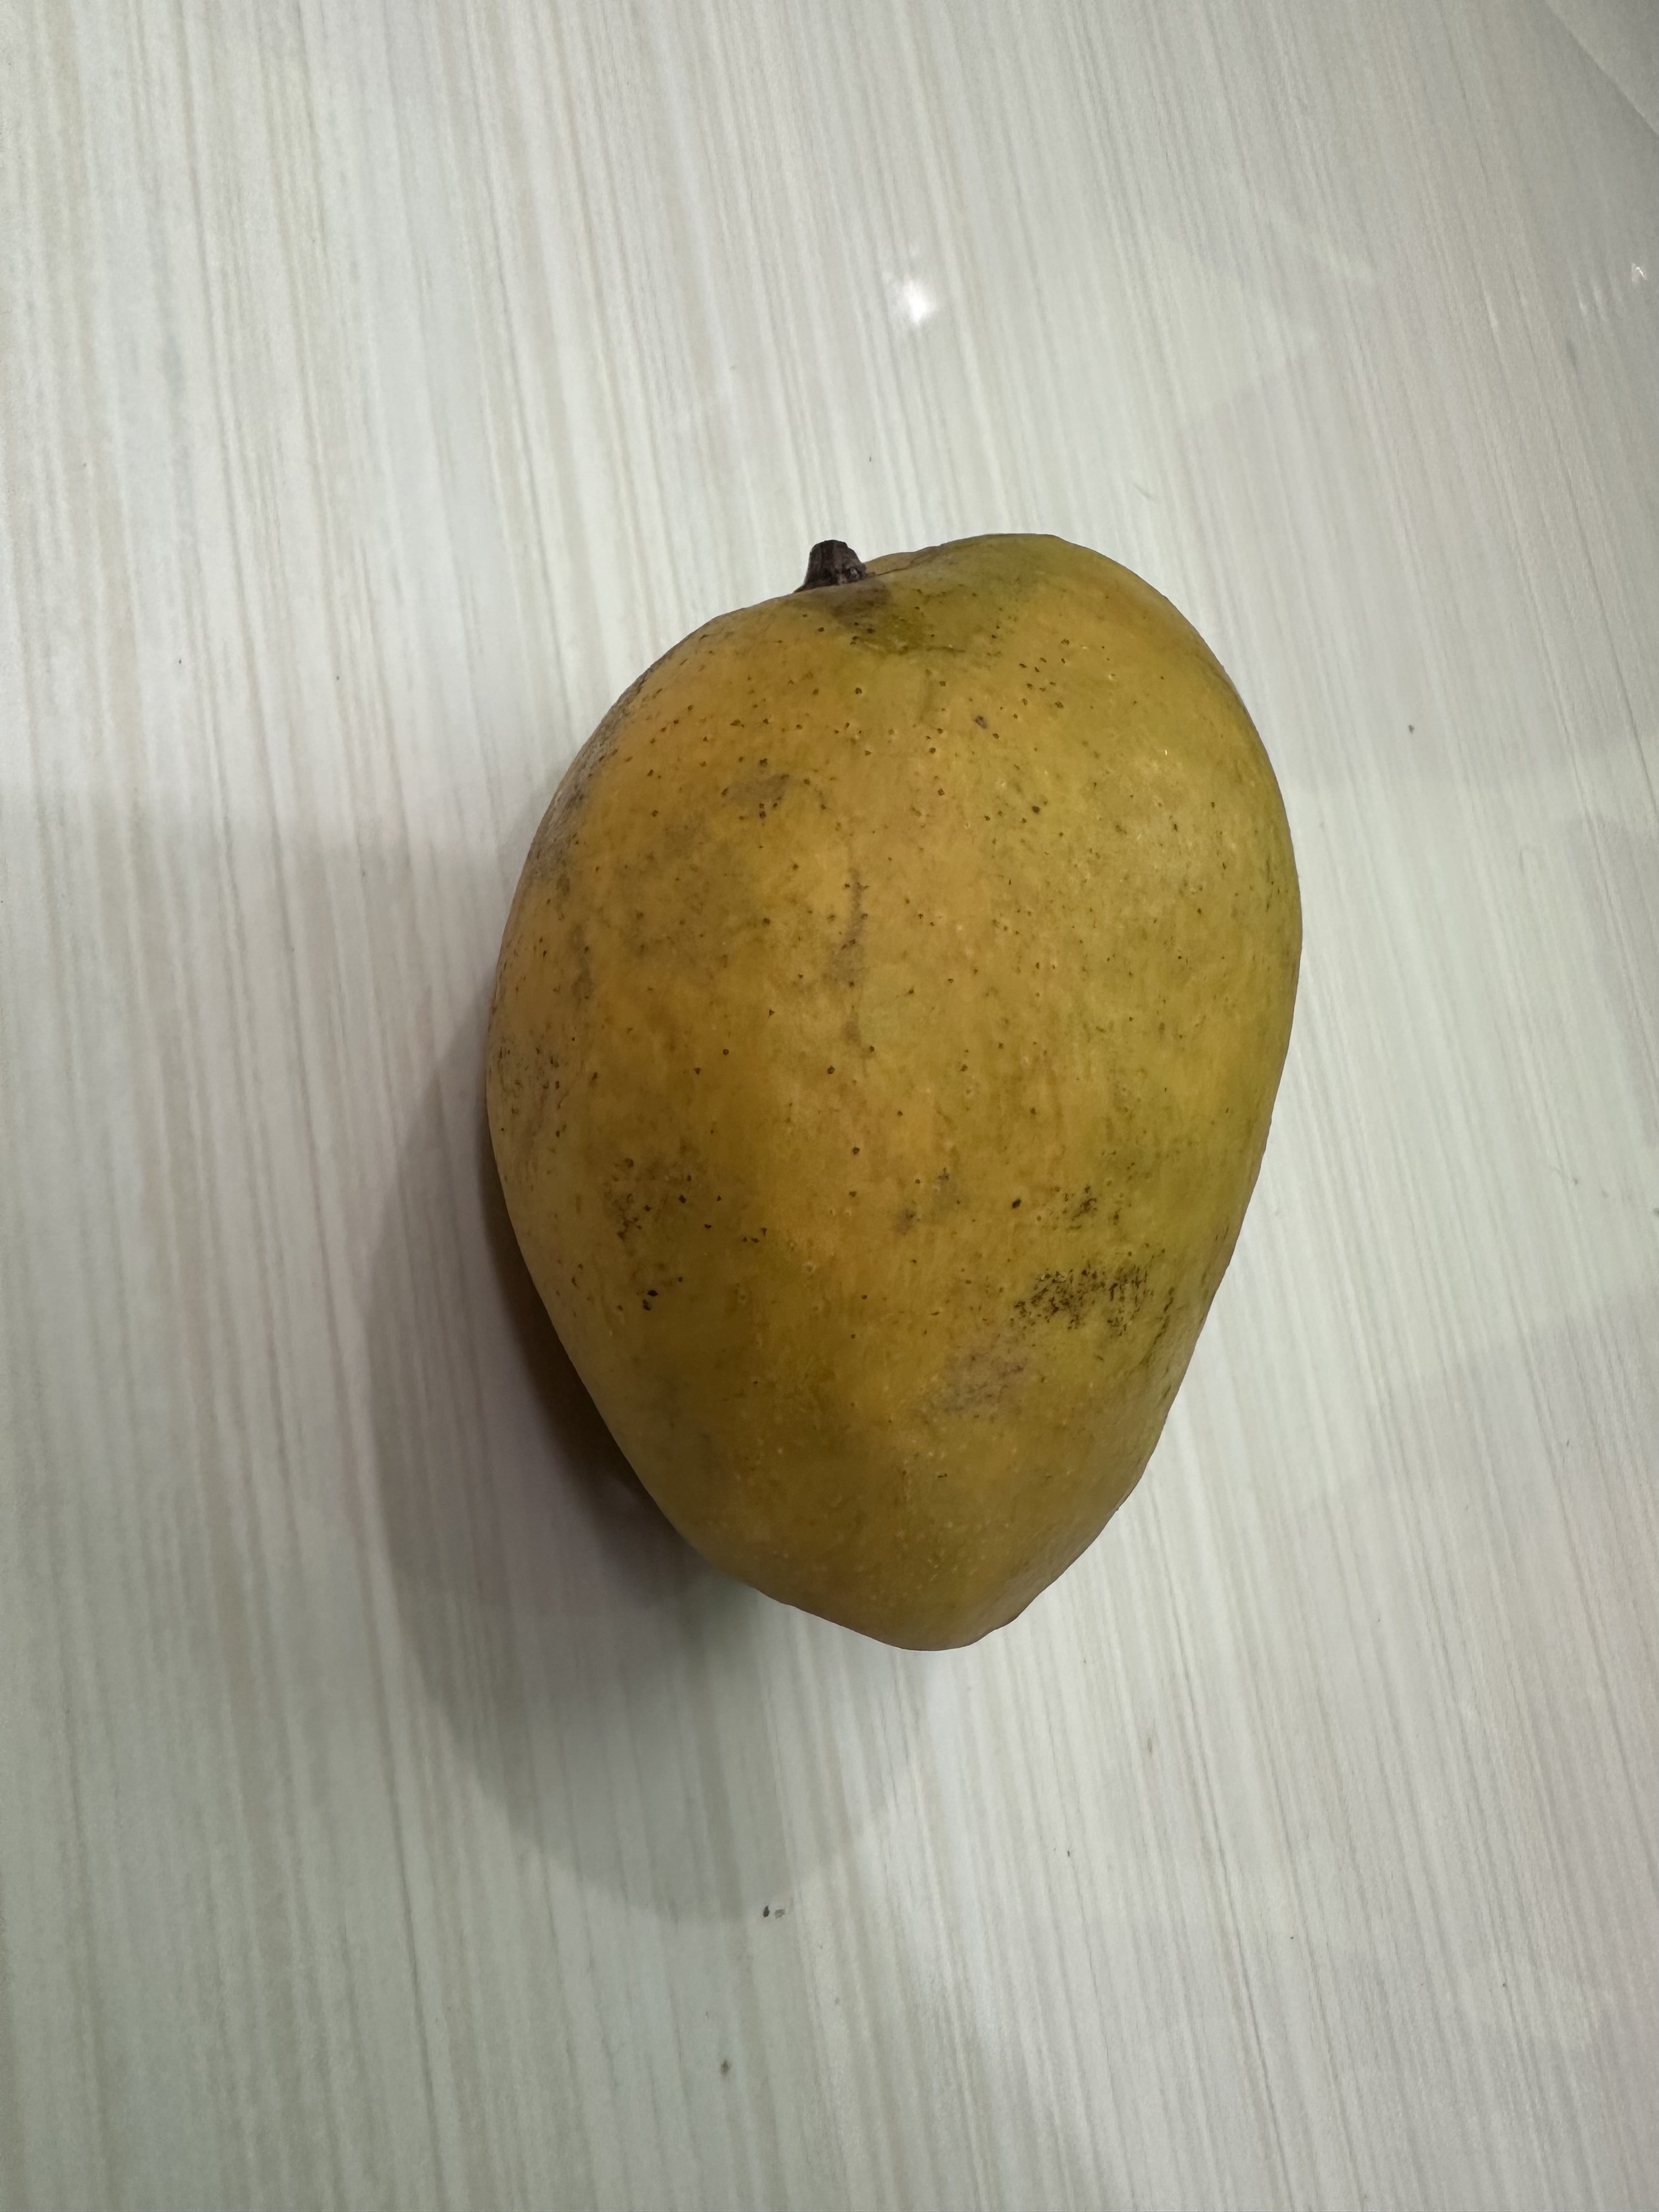
Mango variety: Bari-4